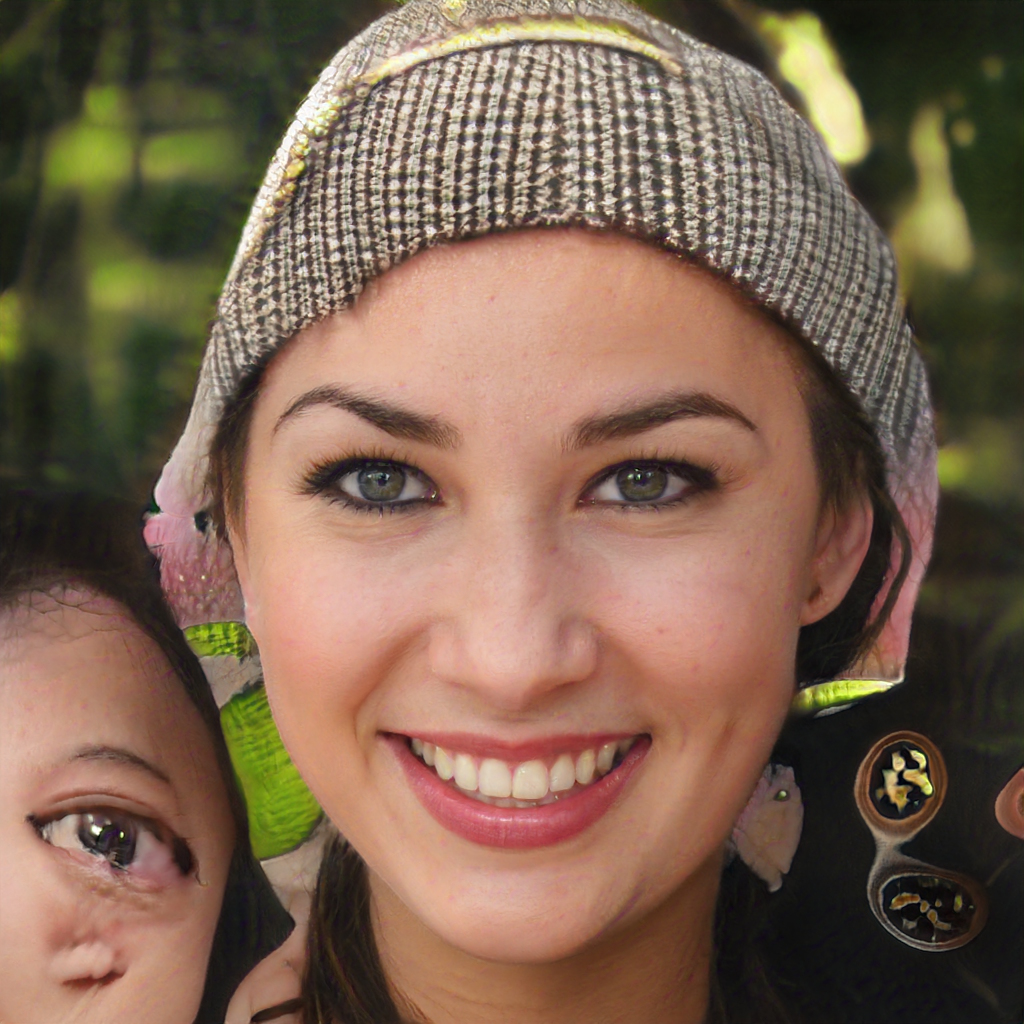
Gender: Female